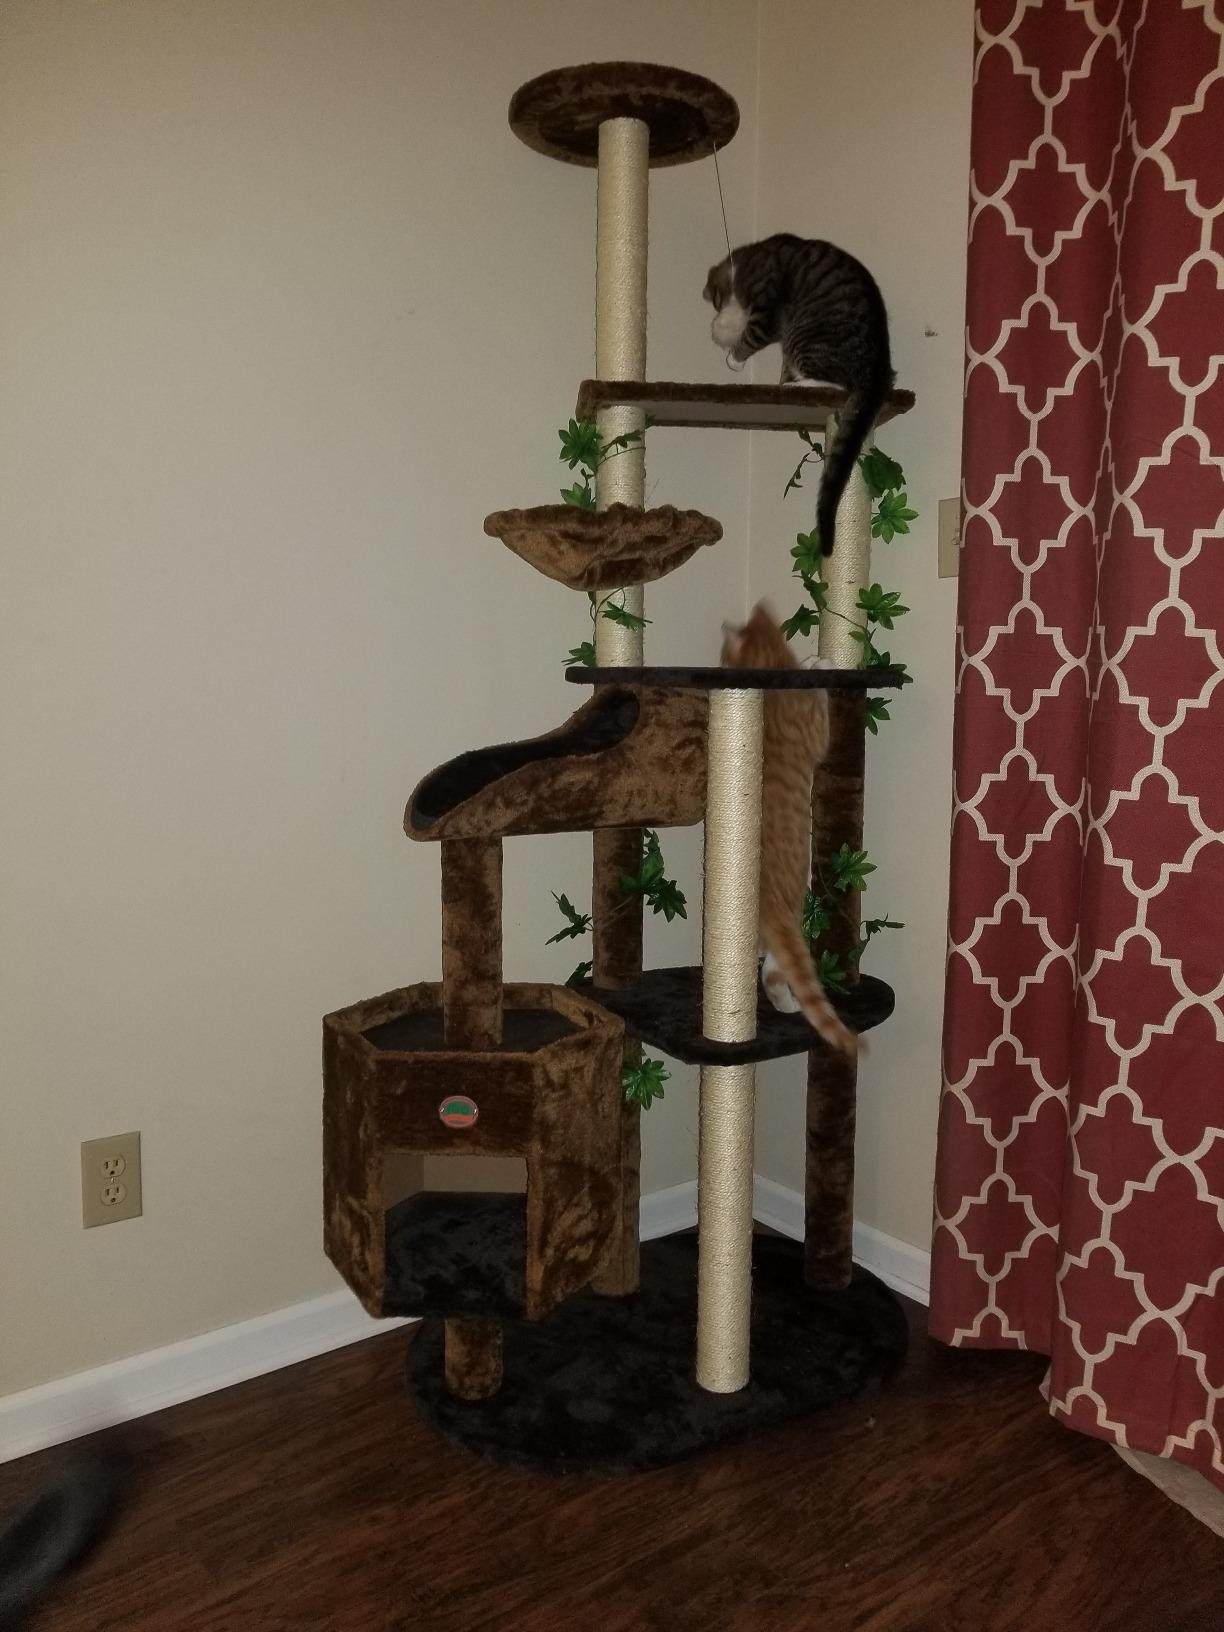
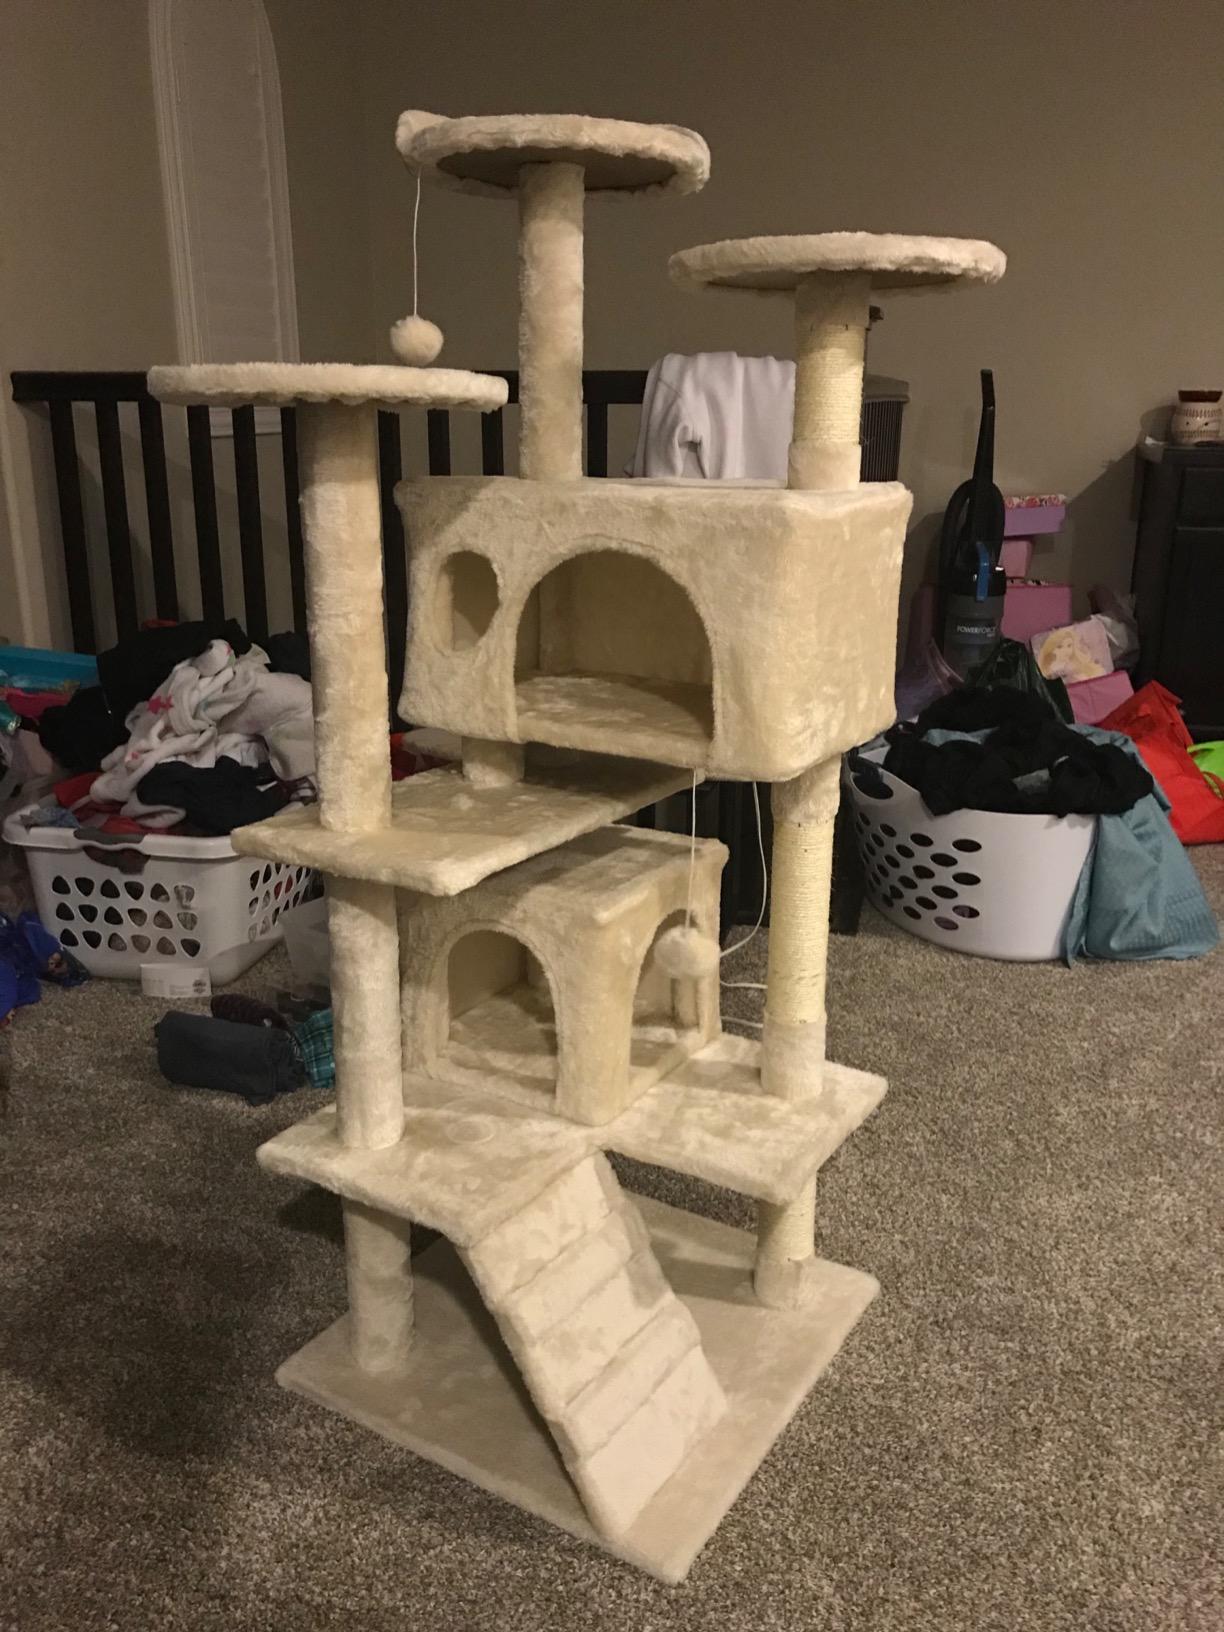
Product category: items_cat tree
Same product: no